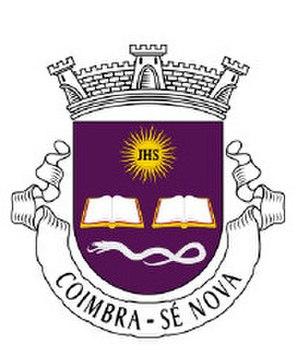
Sé Nova est une paroisse de la ville de Coimbra, au Portugal.